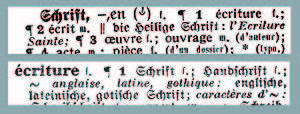
Exemple de Zweischriftigkeit
La querelle Antiqua-Fraktur, en allemand Antiqua-Fraktur-Streit, est un débat d’ordre politique et typographique qui a opposé en Allemagne, entre le début du XIXᵉ siècle et la moitié du XXᵉ, les tenants de l’écriture et de la typographie « gothique allemande », dite Fraktur, à ceux qui prônaient l’écriture et la typographie latines classiques, sous le terme générique d’Antiqua.